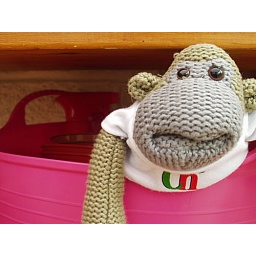
monkey in a basket